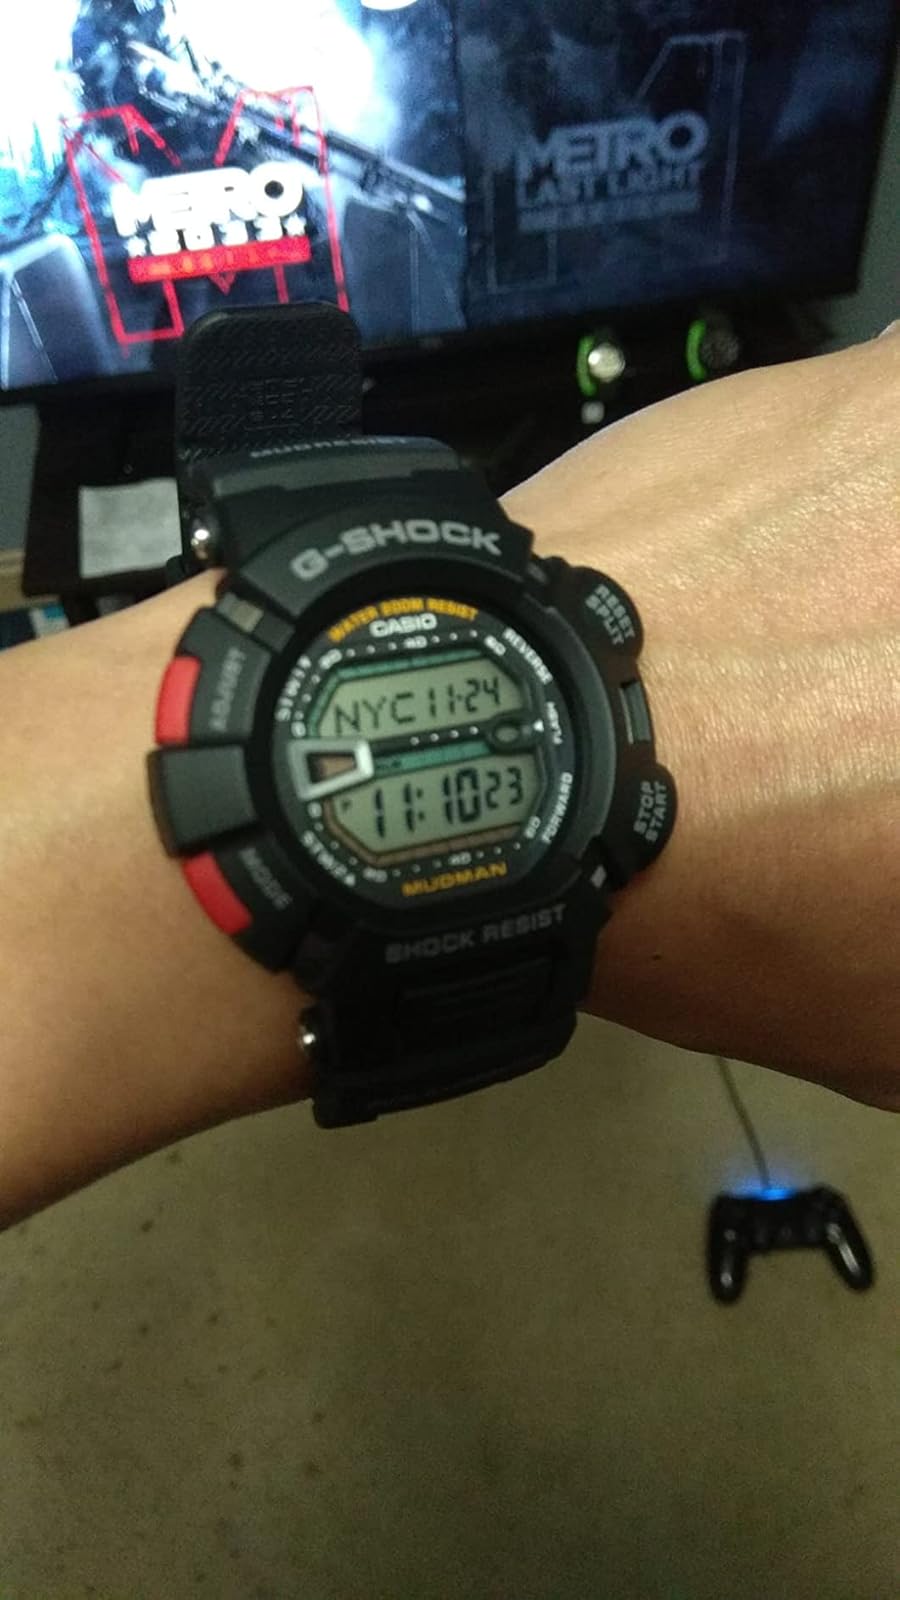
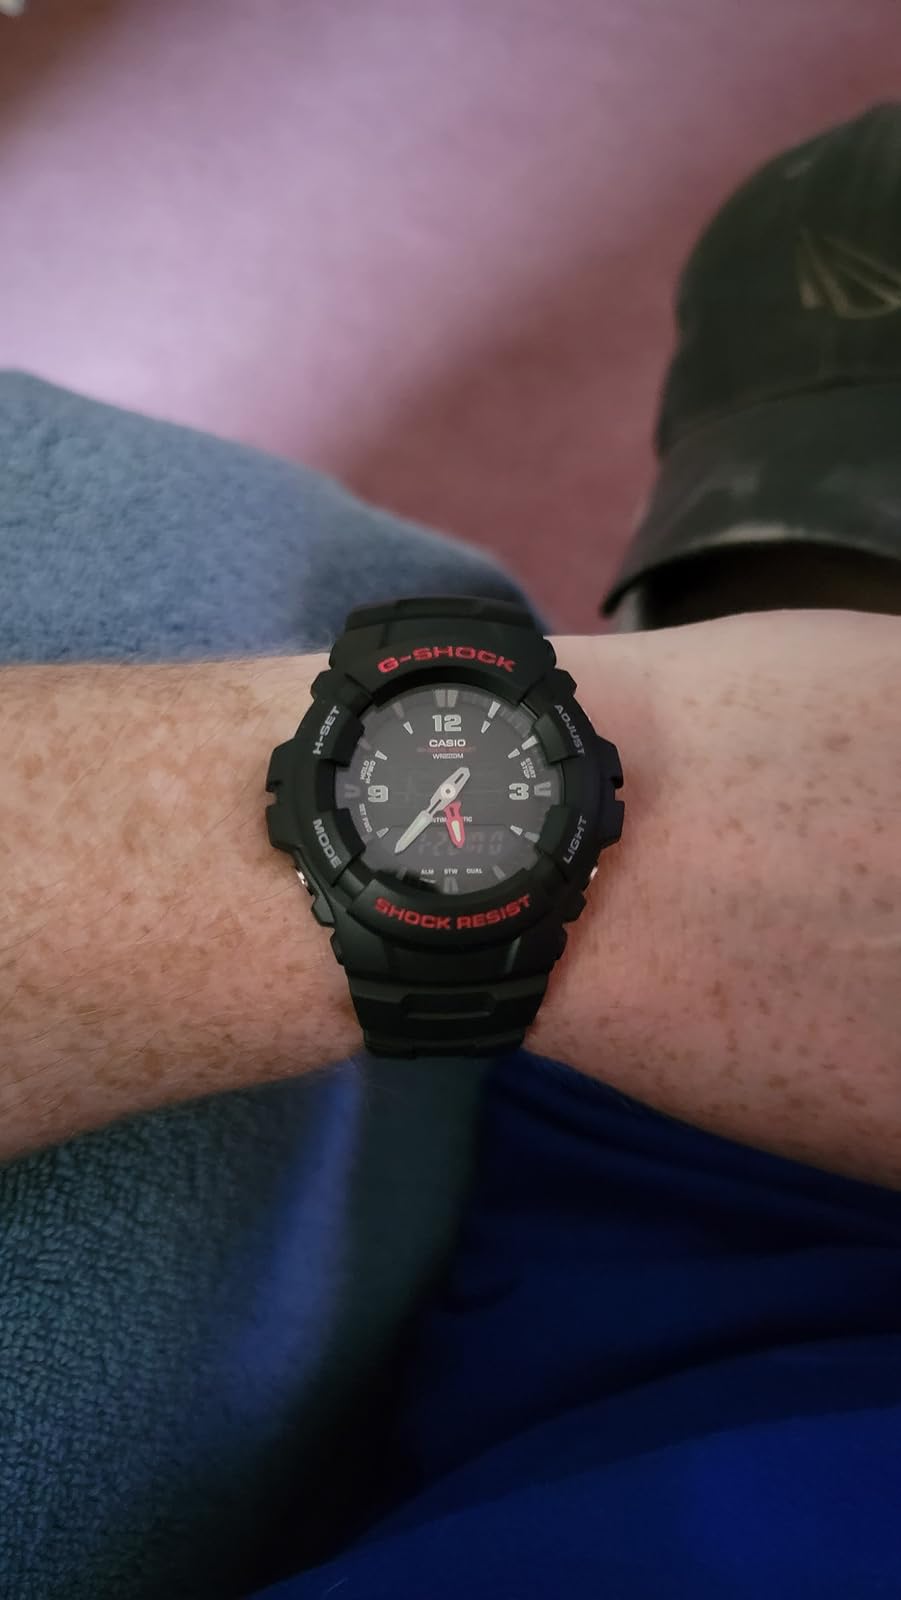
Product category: accessories_watch
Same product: no